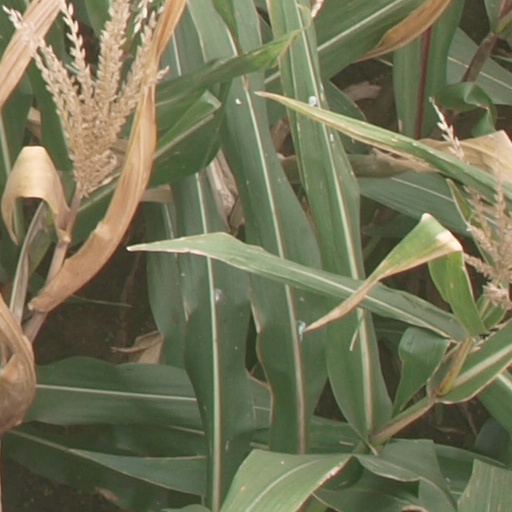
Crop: maize; corn